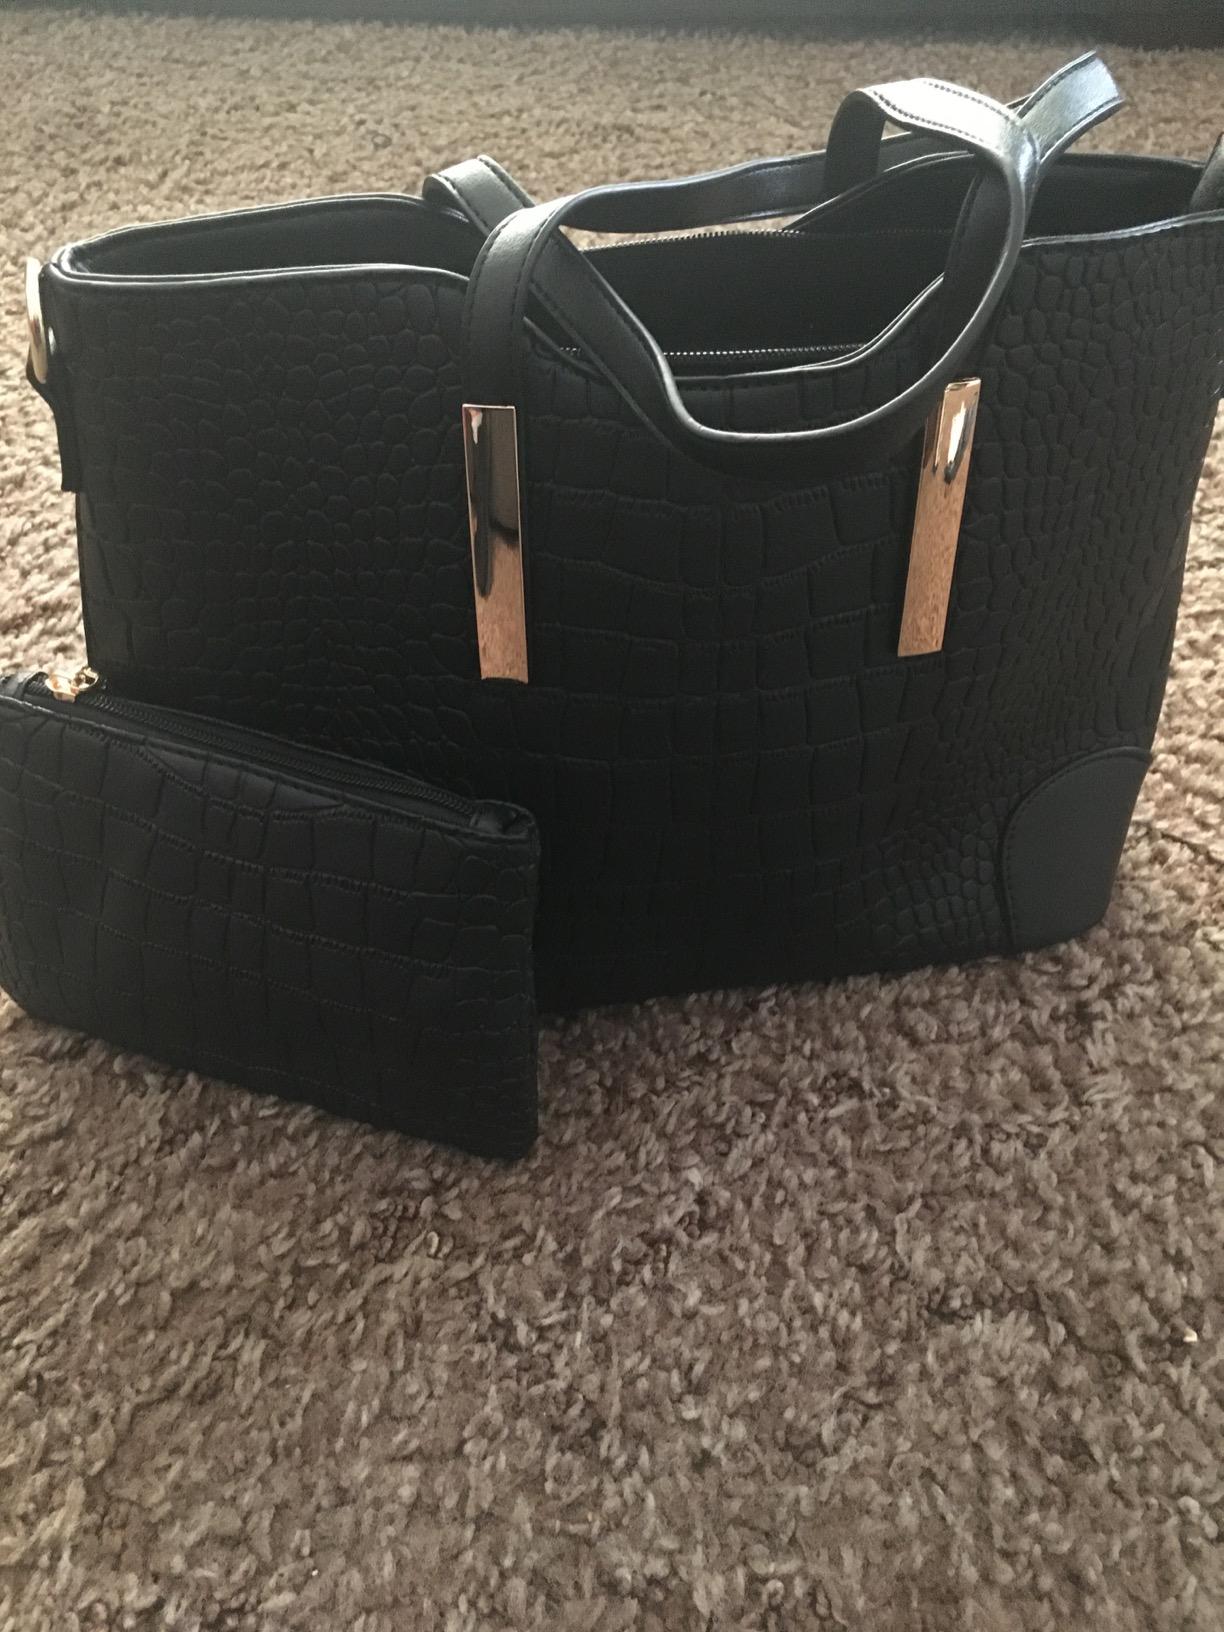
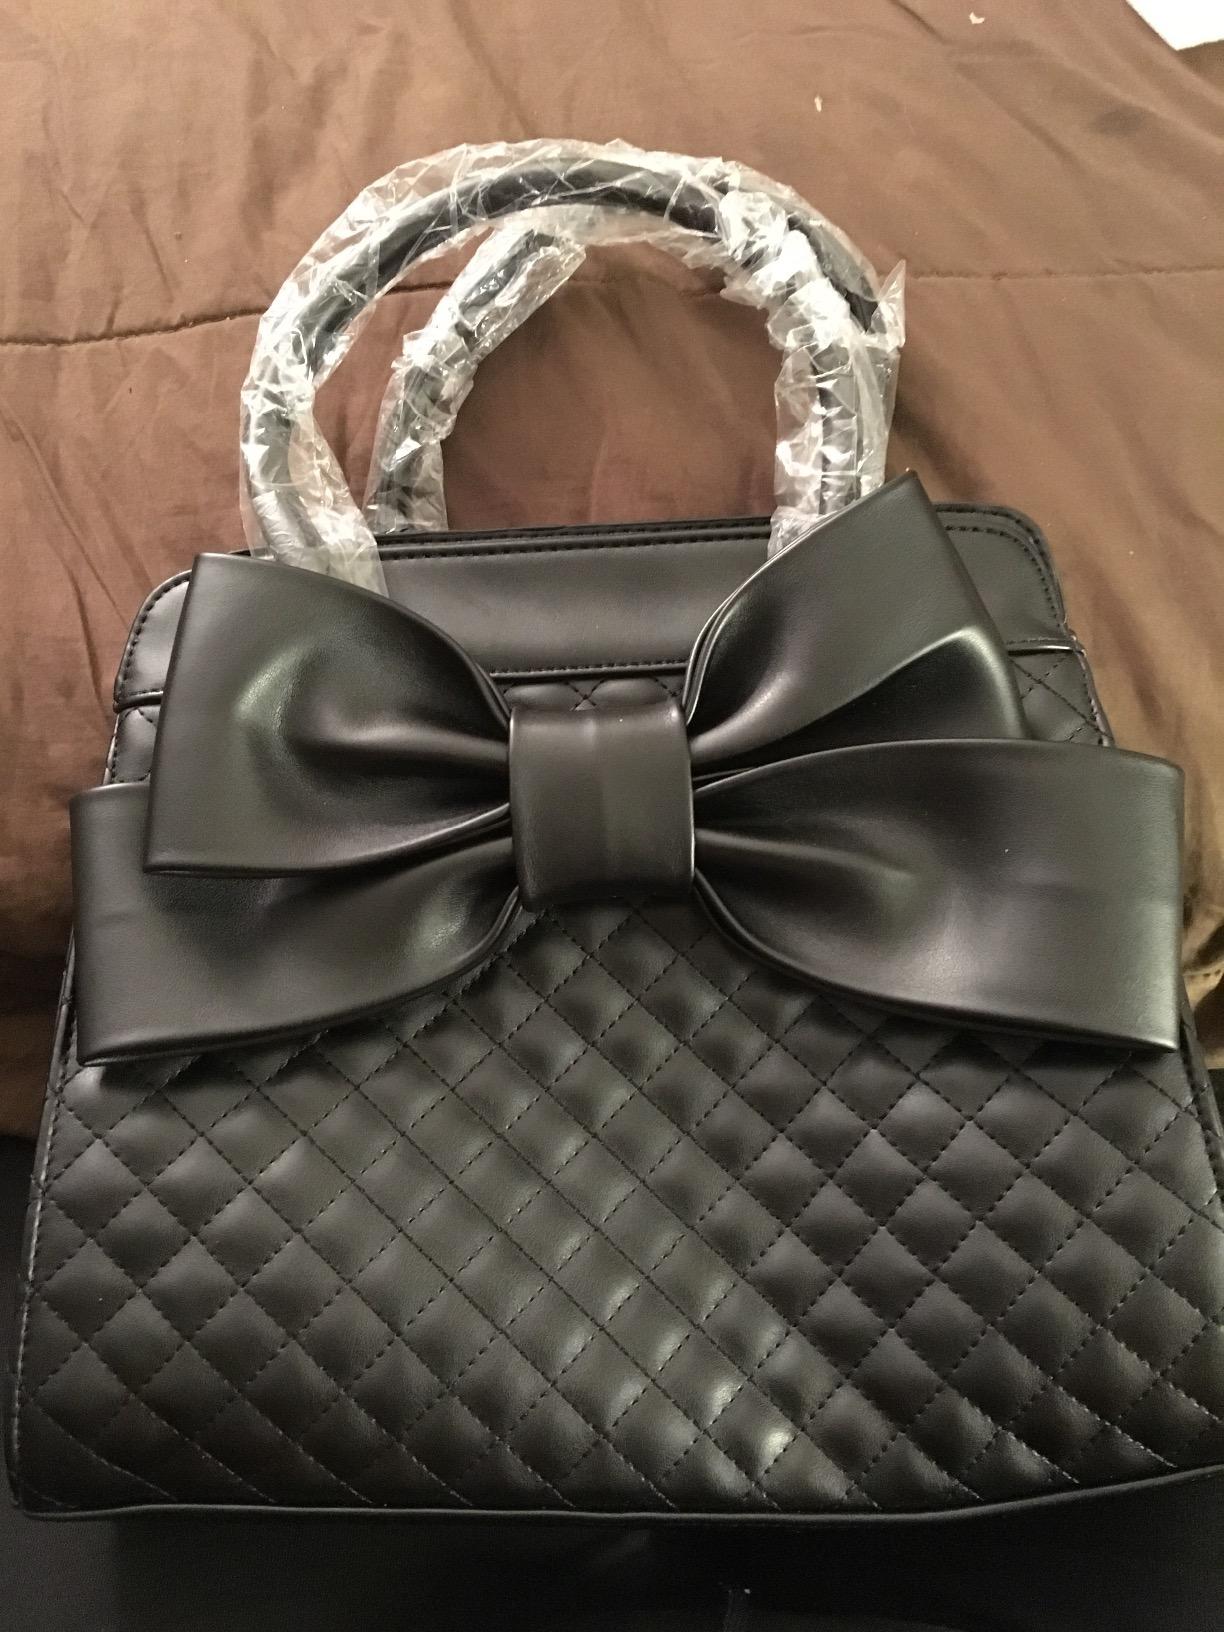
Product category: accessories_handbag
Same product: no